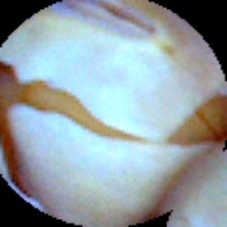
Label: Skin-damaged